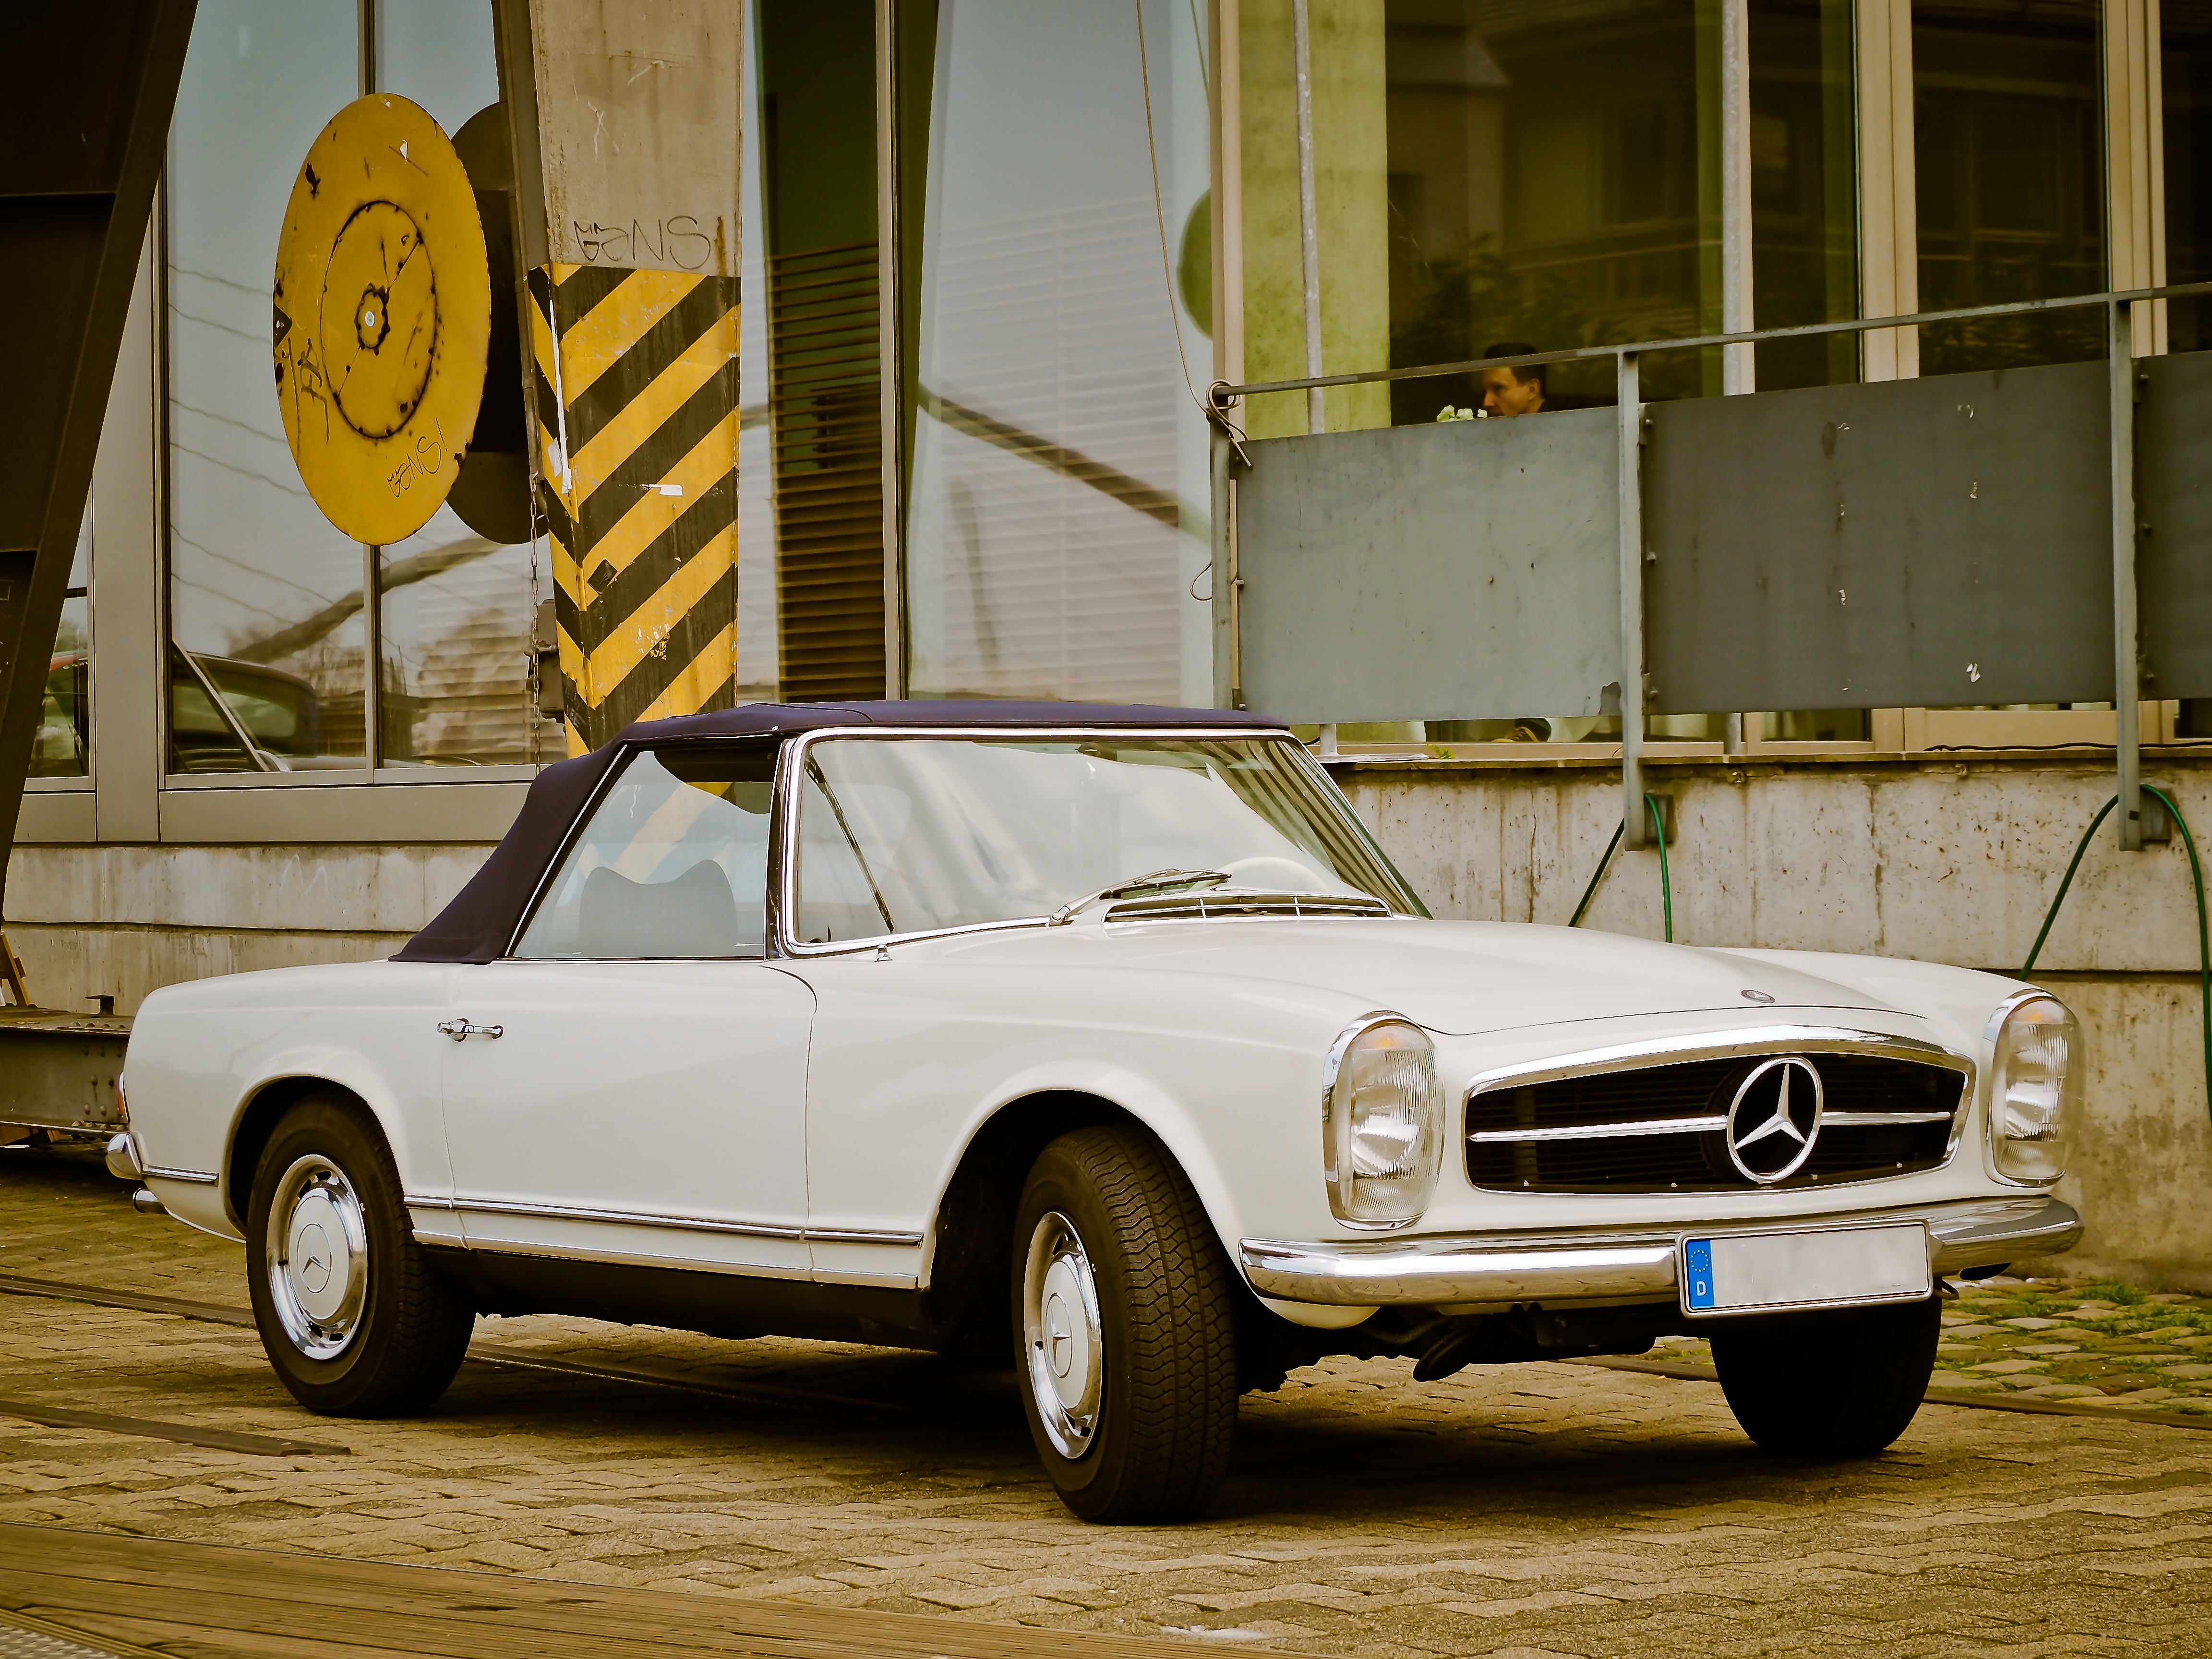
car, wheel, automobile, vehicle, auto, sports car, motor vehicle, vintage car, design, sedan, oldtimer, elegant, mercedes, classic, convertible, mercedes benz, benz, antique car, land vehicle, mercedes 250 sl, automobile make, automotive exterior, compact car, automotive design